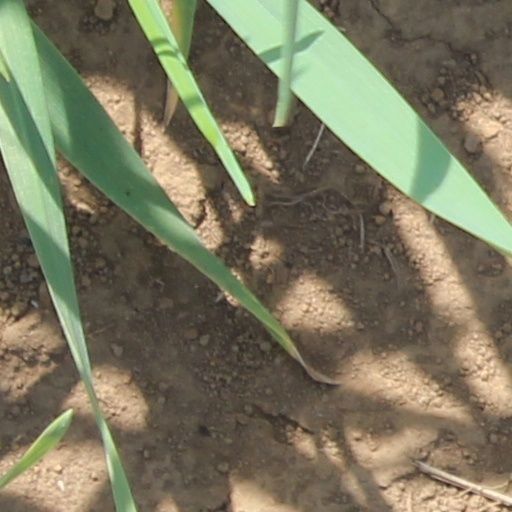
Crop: wheat